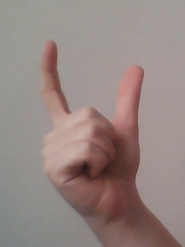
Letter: nun